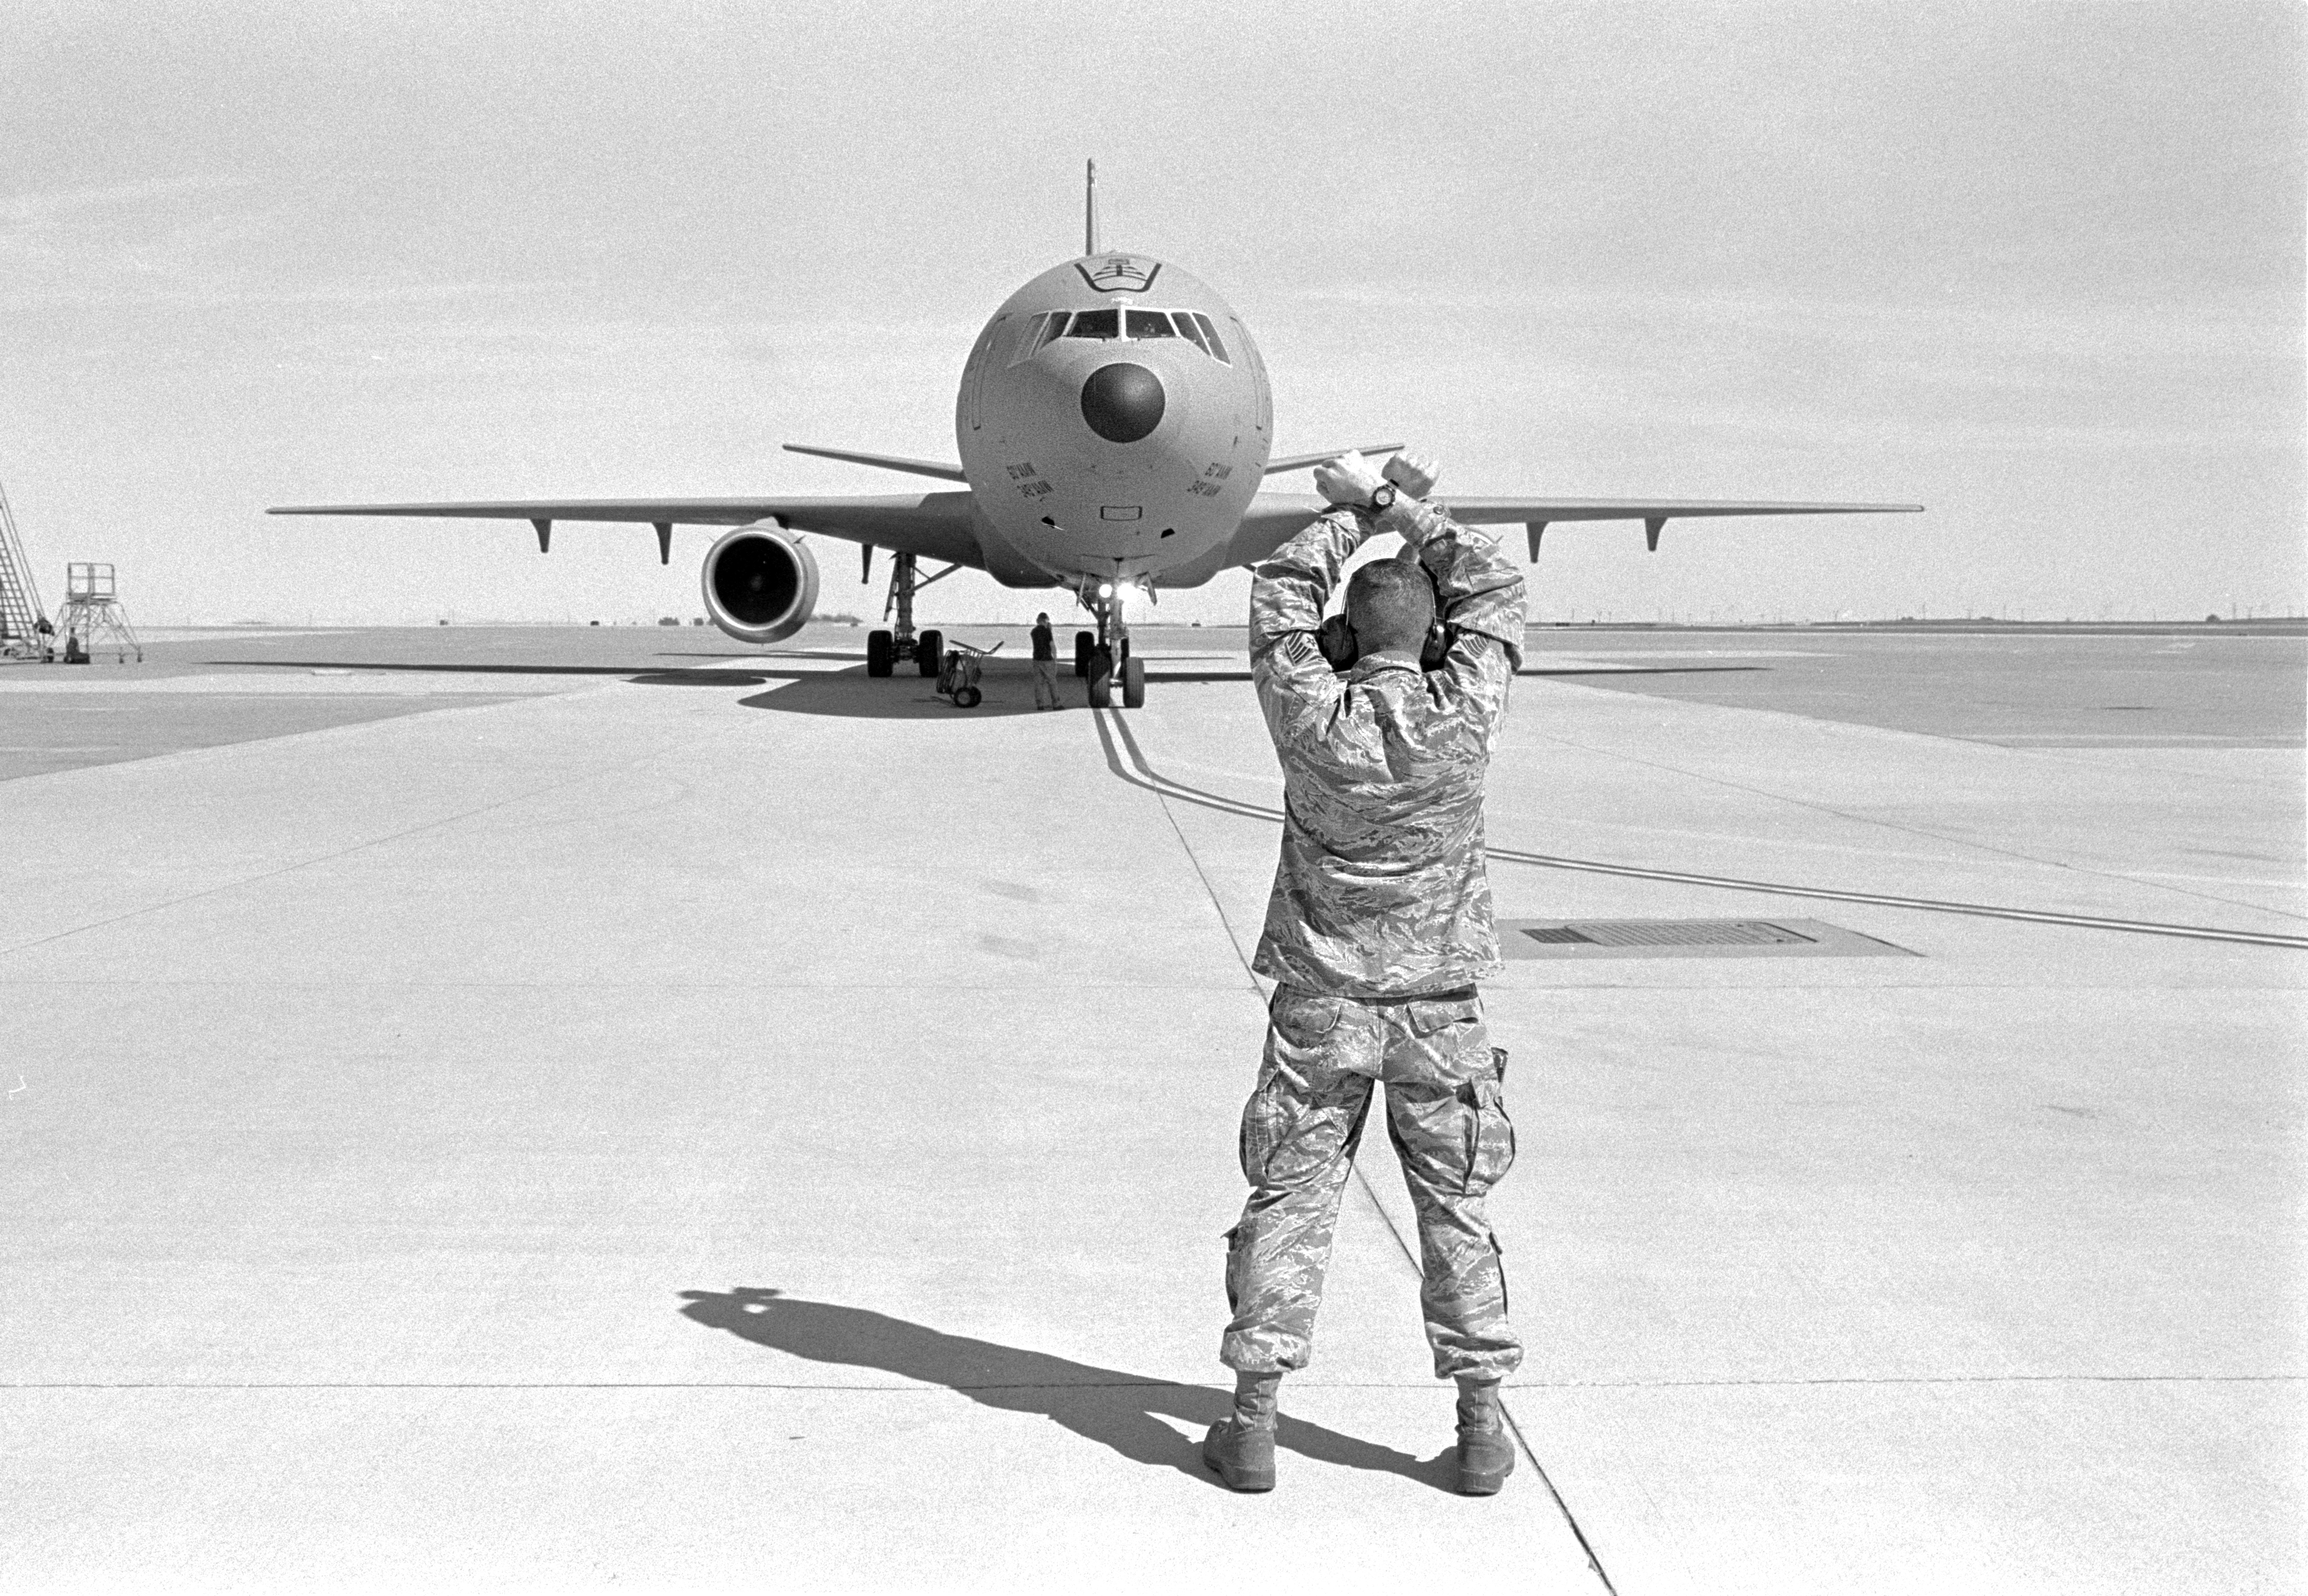
film, airplane, aircraft, vehicle, aviation, kodak, bomber, eoselan7, crewchief, kc10a, plustekopticfilm8200i, air force, jet aircraft, fighter aircraft, military aircraft, aircraft engine